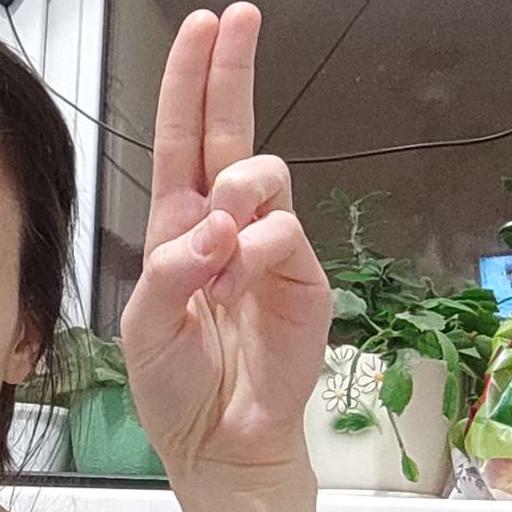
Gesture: two_up